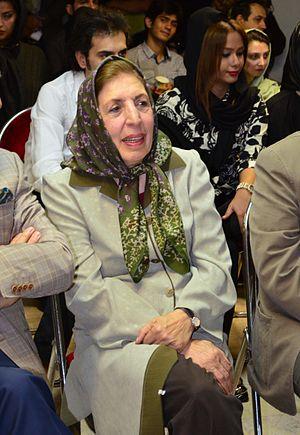
Jaleh Amouzgar, née le 2 décembre 1939 à Khoy, Azerbaïdjan occidental, est une iranologue et professeur d'université iranienne.